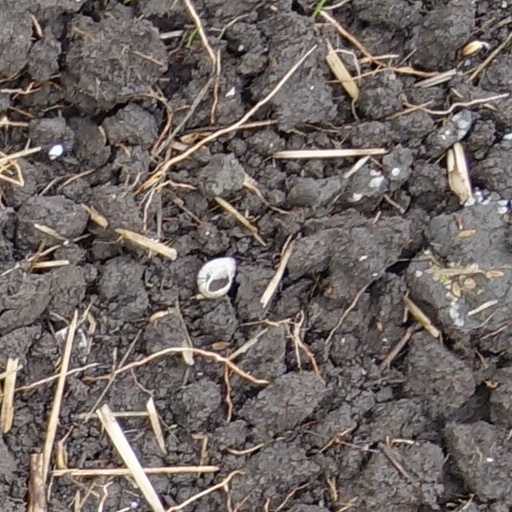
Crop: wheat